Pacific Northwest

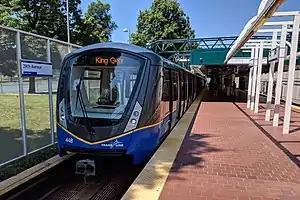
Public transportation is used in the Pacific Northwest region. Vancouver's SkyTrain rapid transit system achieves daily ridership of over 500,000 passengers per day on weekdays and the overall transit ridership levels in the Metro Vancouver area rank third in North America per capita.

A 2007 statistical analysis ranked the 50 Greenest Cities in the United States, placing Portland, Oregon first, Eugene, Oregon, fifth, and Seattle, Washington, eighth. The region as a whole is also known for its bicycle culture as an alternative form of transportation; Portland is considered by Forbes Traveler to be the second most bicycle-friendly city in the world. Portland is also the hub of American bicycle manufacturing; as a whole it generated over $68 million in revenue in 2007.